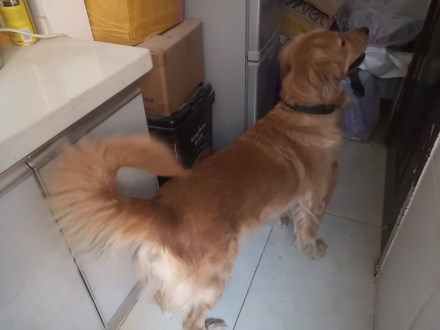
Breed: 5355-n000126-golden_retriever